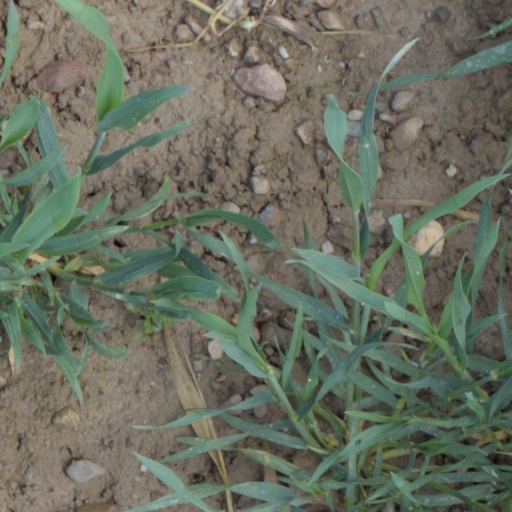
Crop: wheat